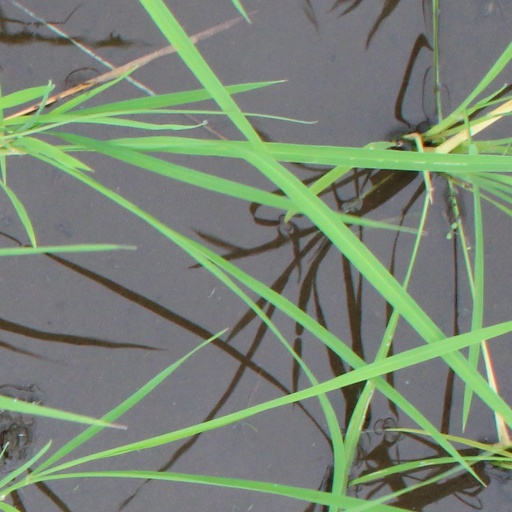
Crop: rice